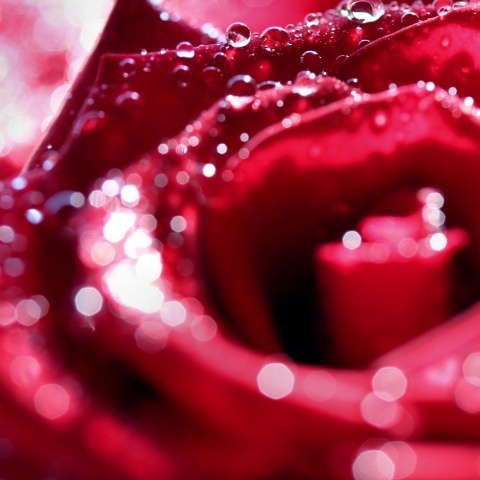
Label: not_food